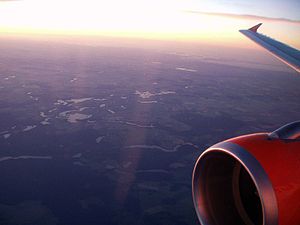
Mecklenburgische Seenplatte
Mecklenburgische Seenplatte efter solnedgang fra en højde på om cirka 8 km.
Mecklenburgische Seenplatte er det største sammenhængende system af søer og kanaler i Tyskland. Det ligger i den sydlige del af delstaten Mecklenburg-Vorpommern og bliver kaldt «landet med de tusind søer».